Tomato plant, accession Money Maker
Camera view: tilt-top (135 deg); turntable rotation: 240 degrees
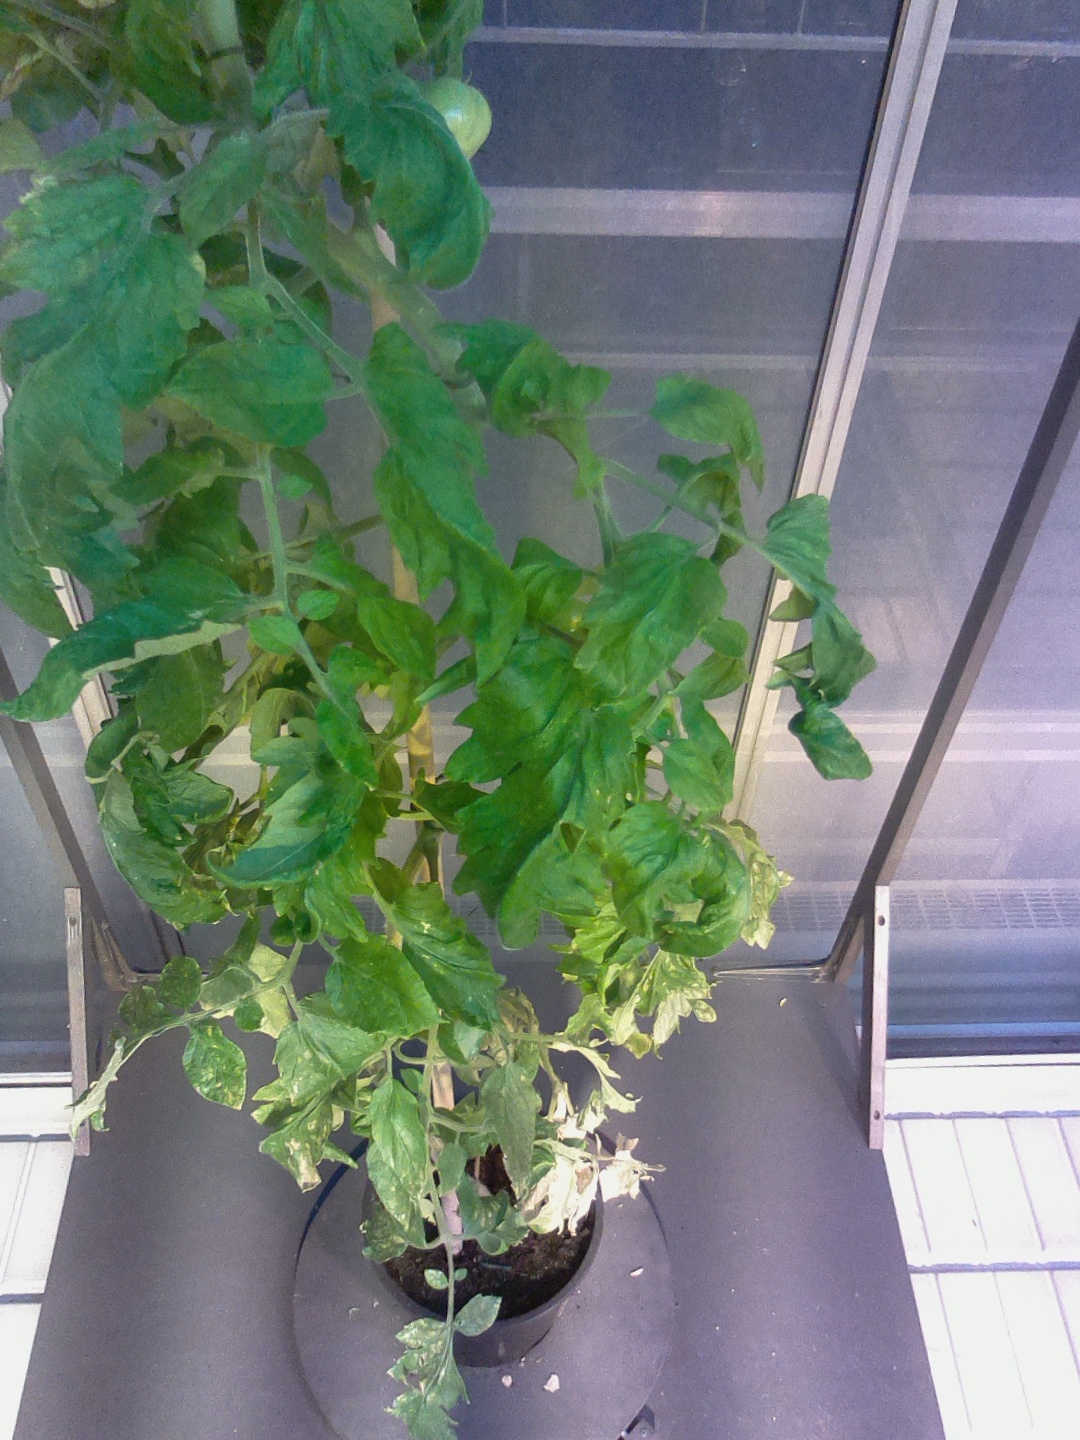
BBCH growth stage 78: 80% -90% of final fruit size